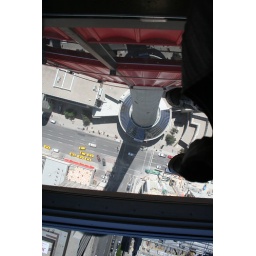
Glass floor in Calgary tower